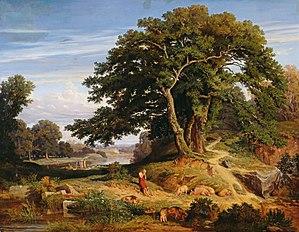
Charles-Joseph Lecointe, ou Charles Lecointe, né le 24 février 1823 à Paris, et mort le 1ᵉʳ mars 1886 à Asnières-sur-Seine, est un peintre français.